History of South Australia

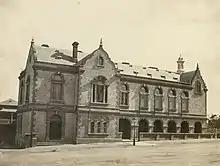
Old Parliament House in 1872

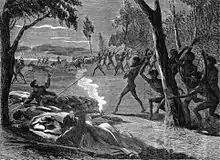
"Night attack of the natives on Lake Hope" (1866 wood engraving)

By the mid 19th century, there was a strong desire for representative and responsible government in the colonies of Australia. In 1840, the Adelaide City Council was established as the first city council in the Australian colonies. The Australian Colonies Government Act 1850 was a landmark development which granted representative constitutions to New South Wales, Victoria, South Australia and Tasmania and the colonies enthusiastically set about writing constitutions which produced democratically progressive parliaments with the British monarch as the symbolic head of state. In 1850 and elections for legislative councils were held in the colonies of Victoria, South Australia and Tasmania.